Claude Joseph Rouget de Lisle

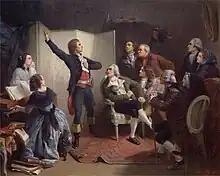
"Rouget de Lisle sings for the first time", by Isidore Pils

He enlisted into the army as an engineer and attained the rank of captain. A royalist like his father, he refused to take the oath of allegiance to the new constitution. Rouget de Lisle was cashiered and thrown into prison in 1793, narrowly escaping the guillotine. He was freed during the Thermidorian Reaction and retired to Montague.